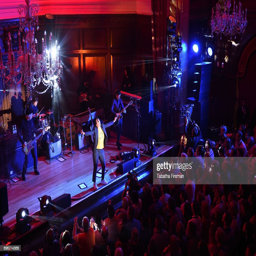
artist performs an intimate gig for events .